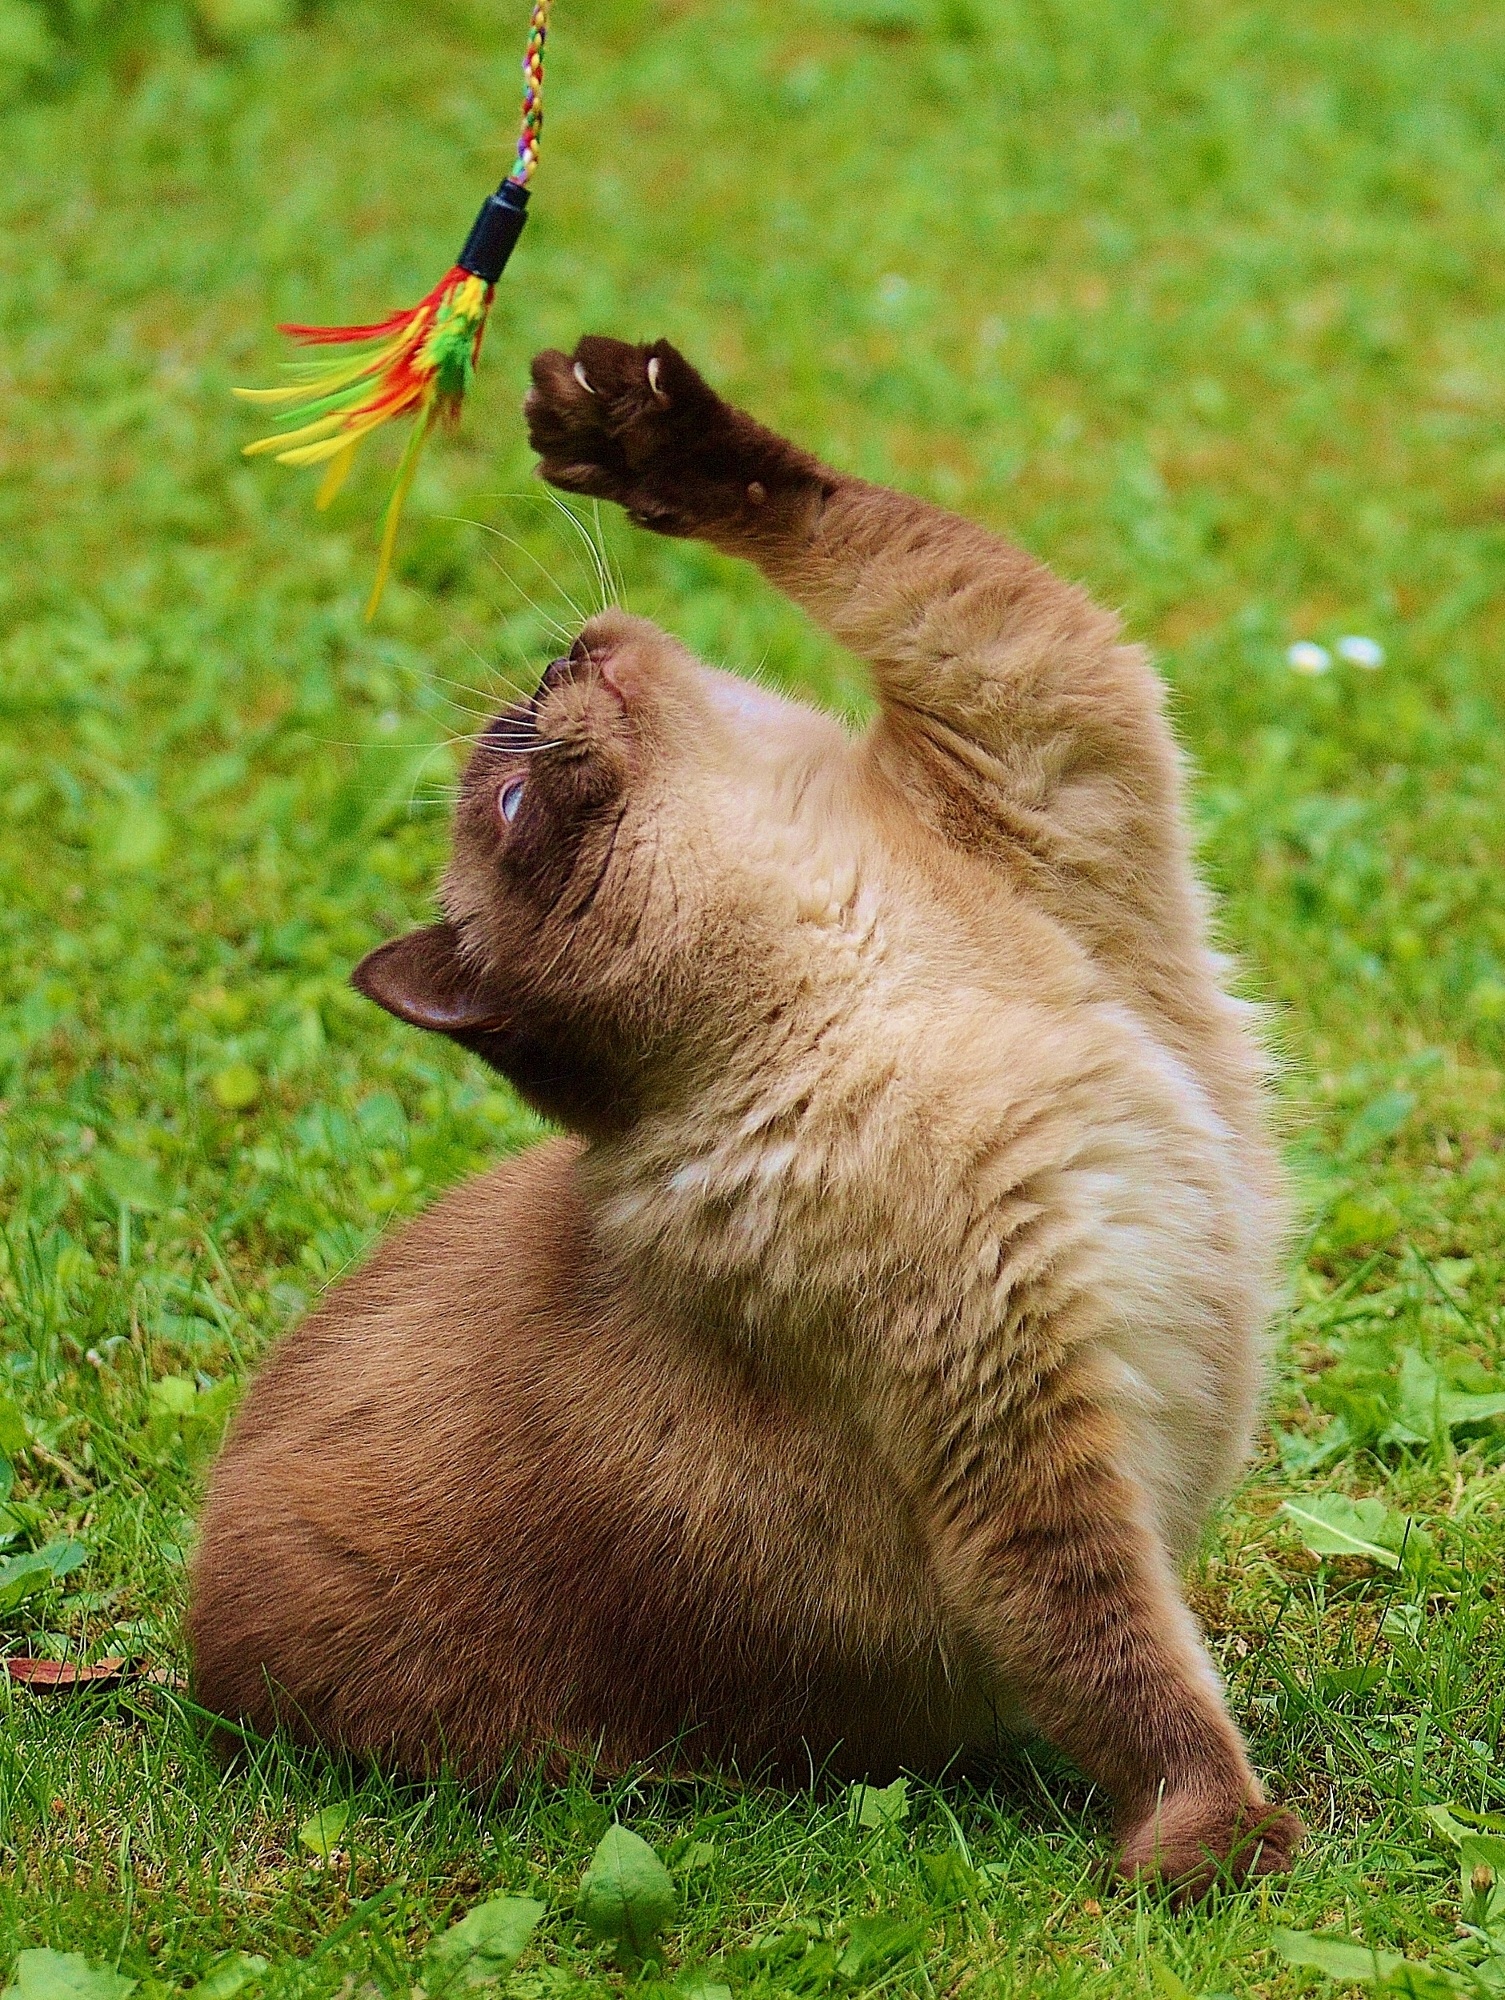
play, sweet, cute, wildlife, fur, cat, brown, mammal, fauna, blue eye, thoroughbred, beige, vertebrate, mieze, dear, british shorthair